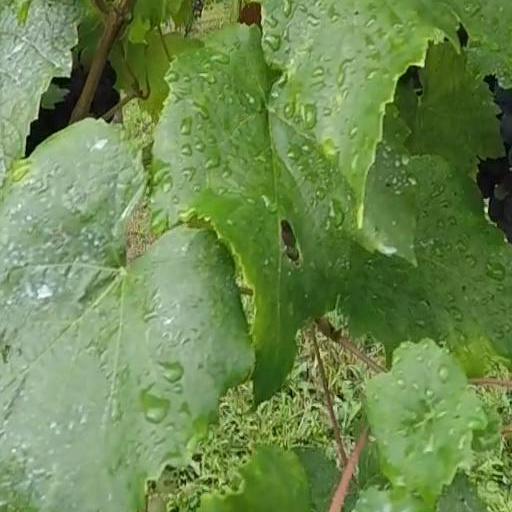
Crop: grape